Šancová Street

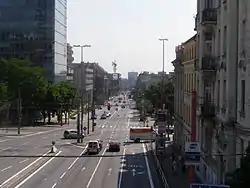
Šancová ulica

Šancová Street is a major street in Bratislava's Old Town, extending from the intersection of Štefánikova ulica and Pražská ulica to Trnavské mýto. It is a significant transport artery, and site of frequent traffic congestion.